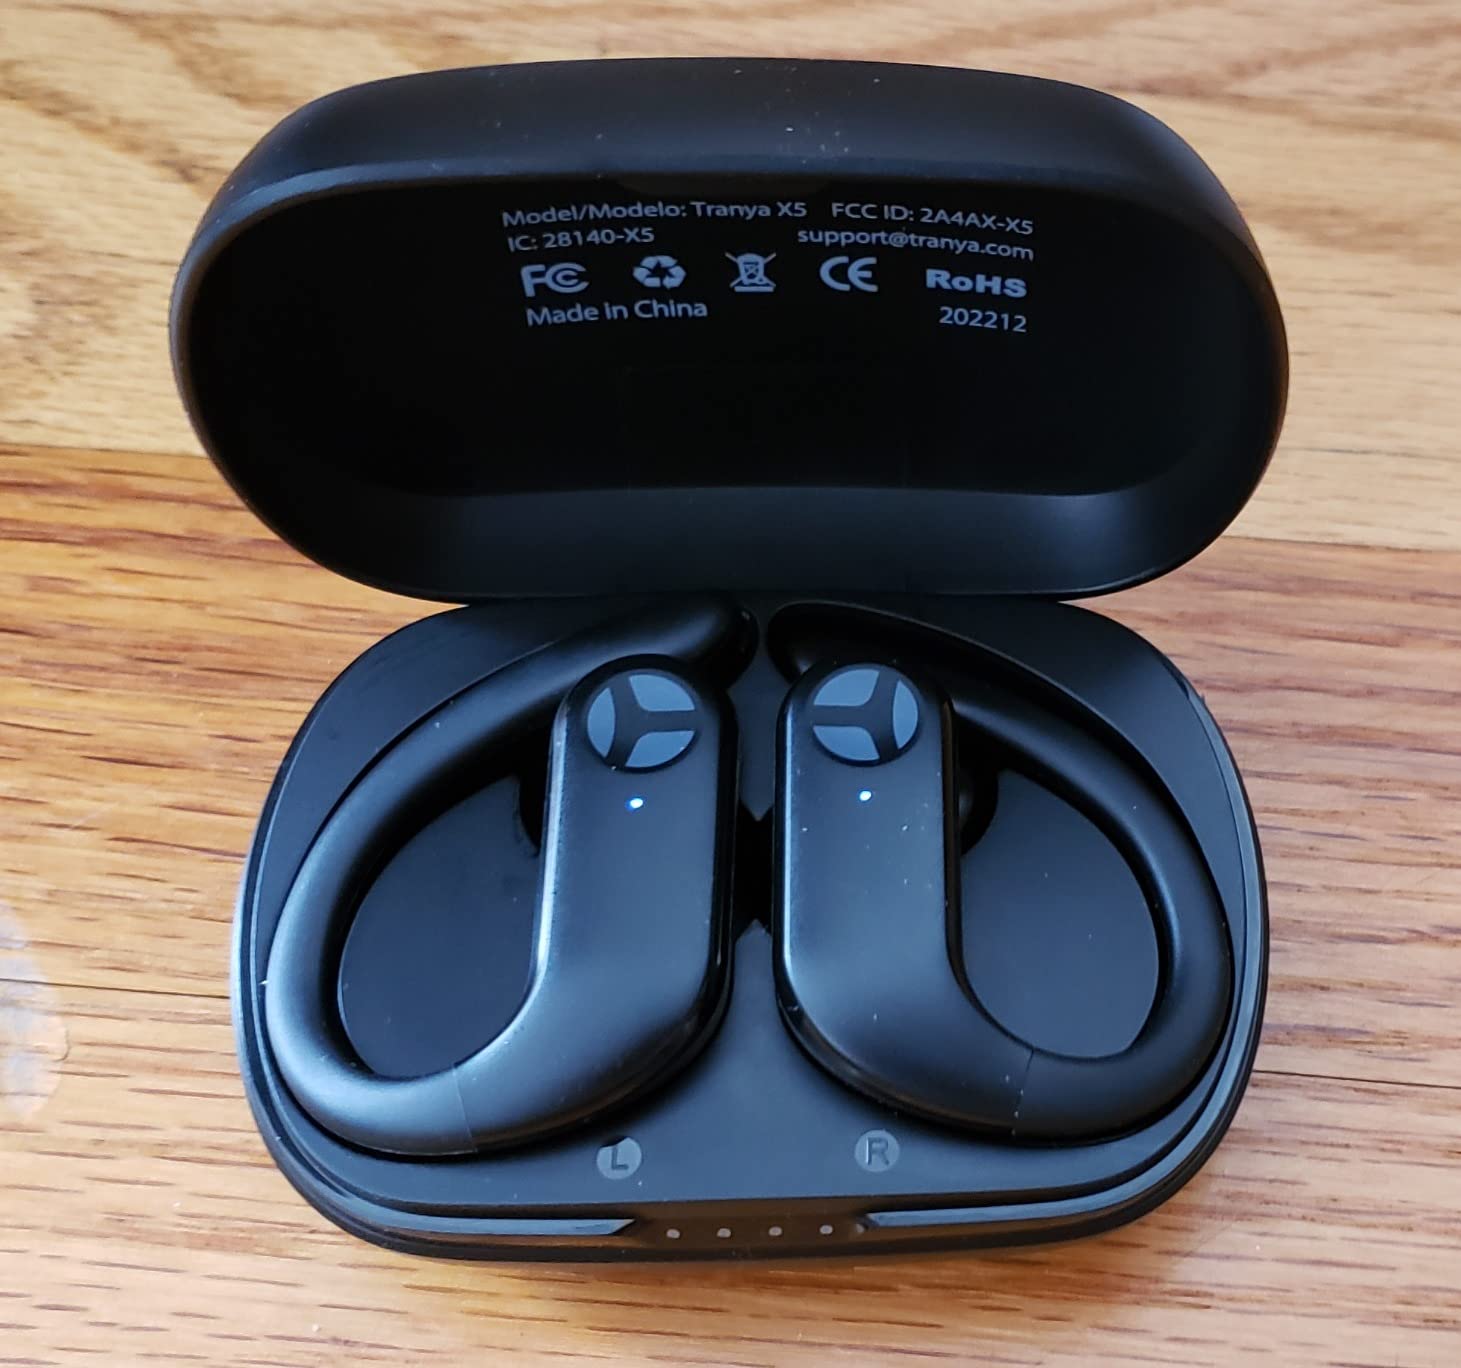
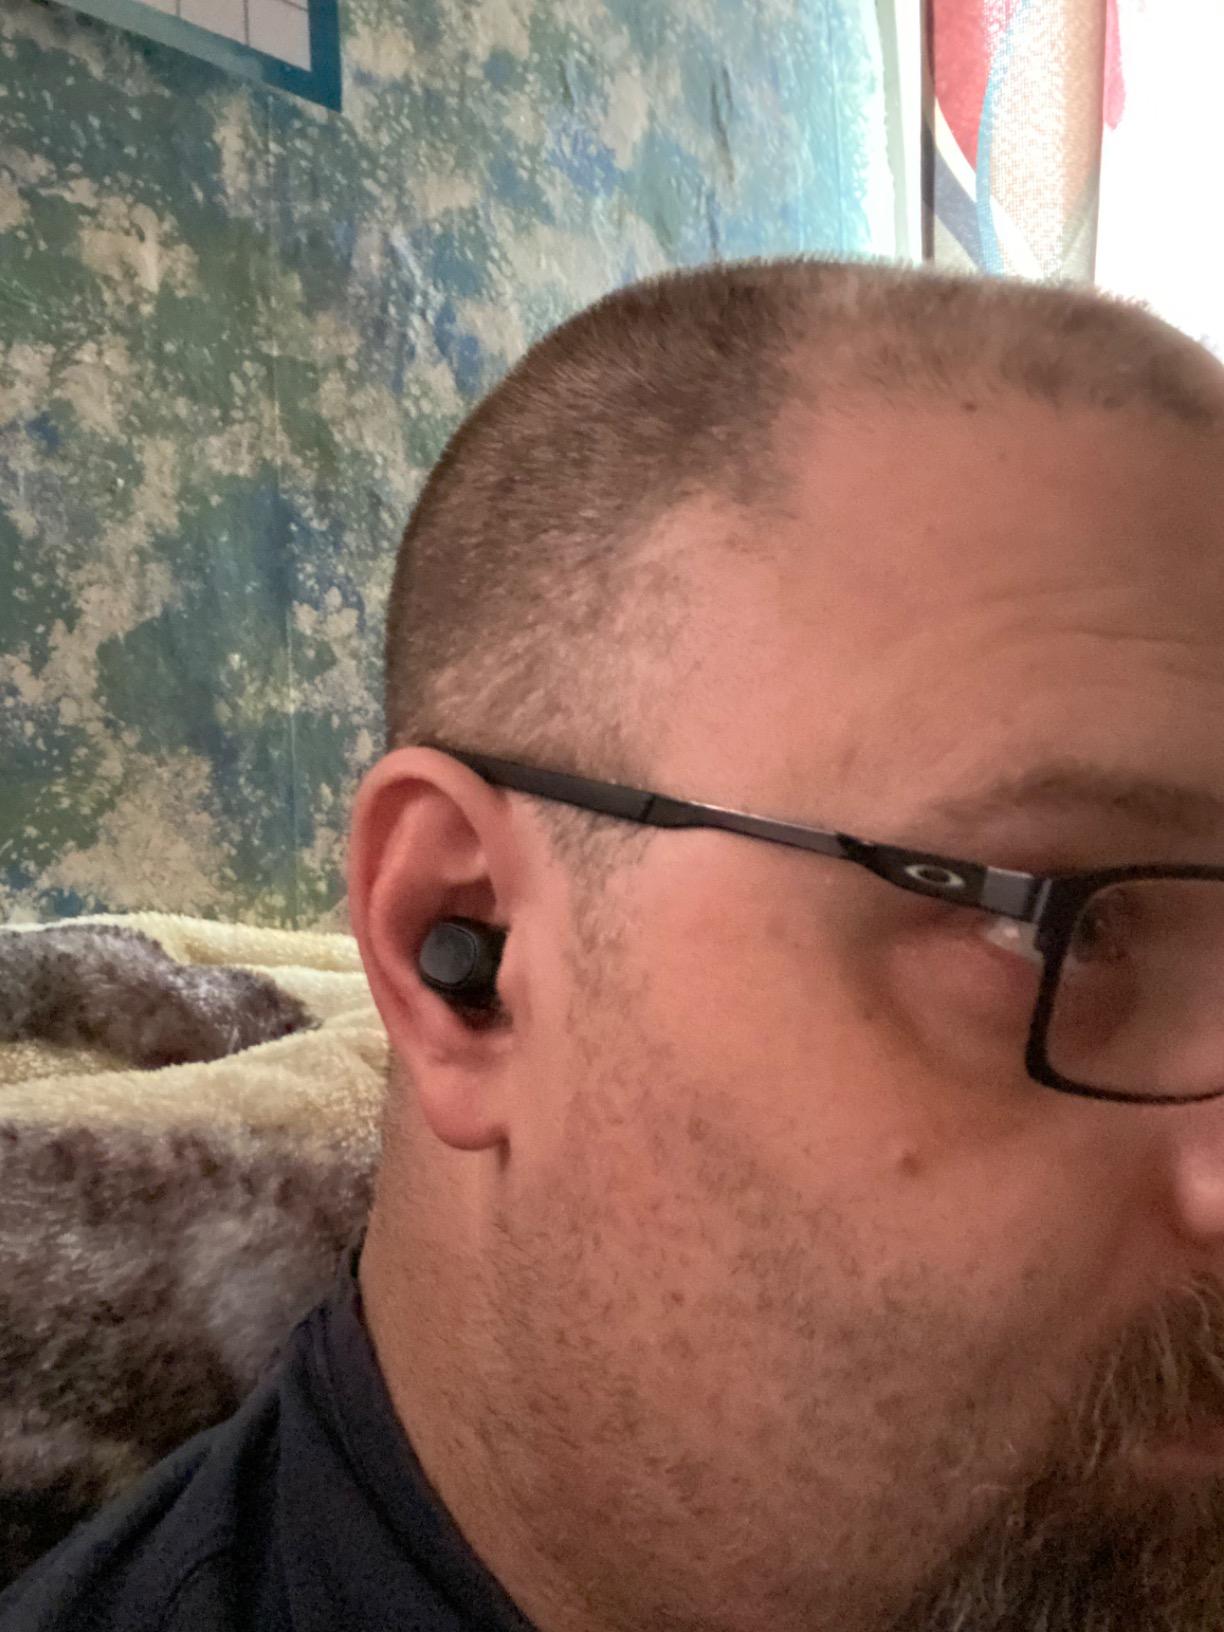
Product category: earbuds
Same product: no